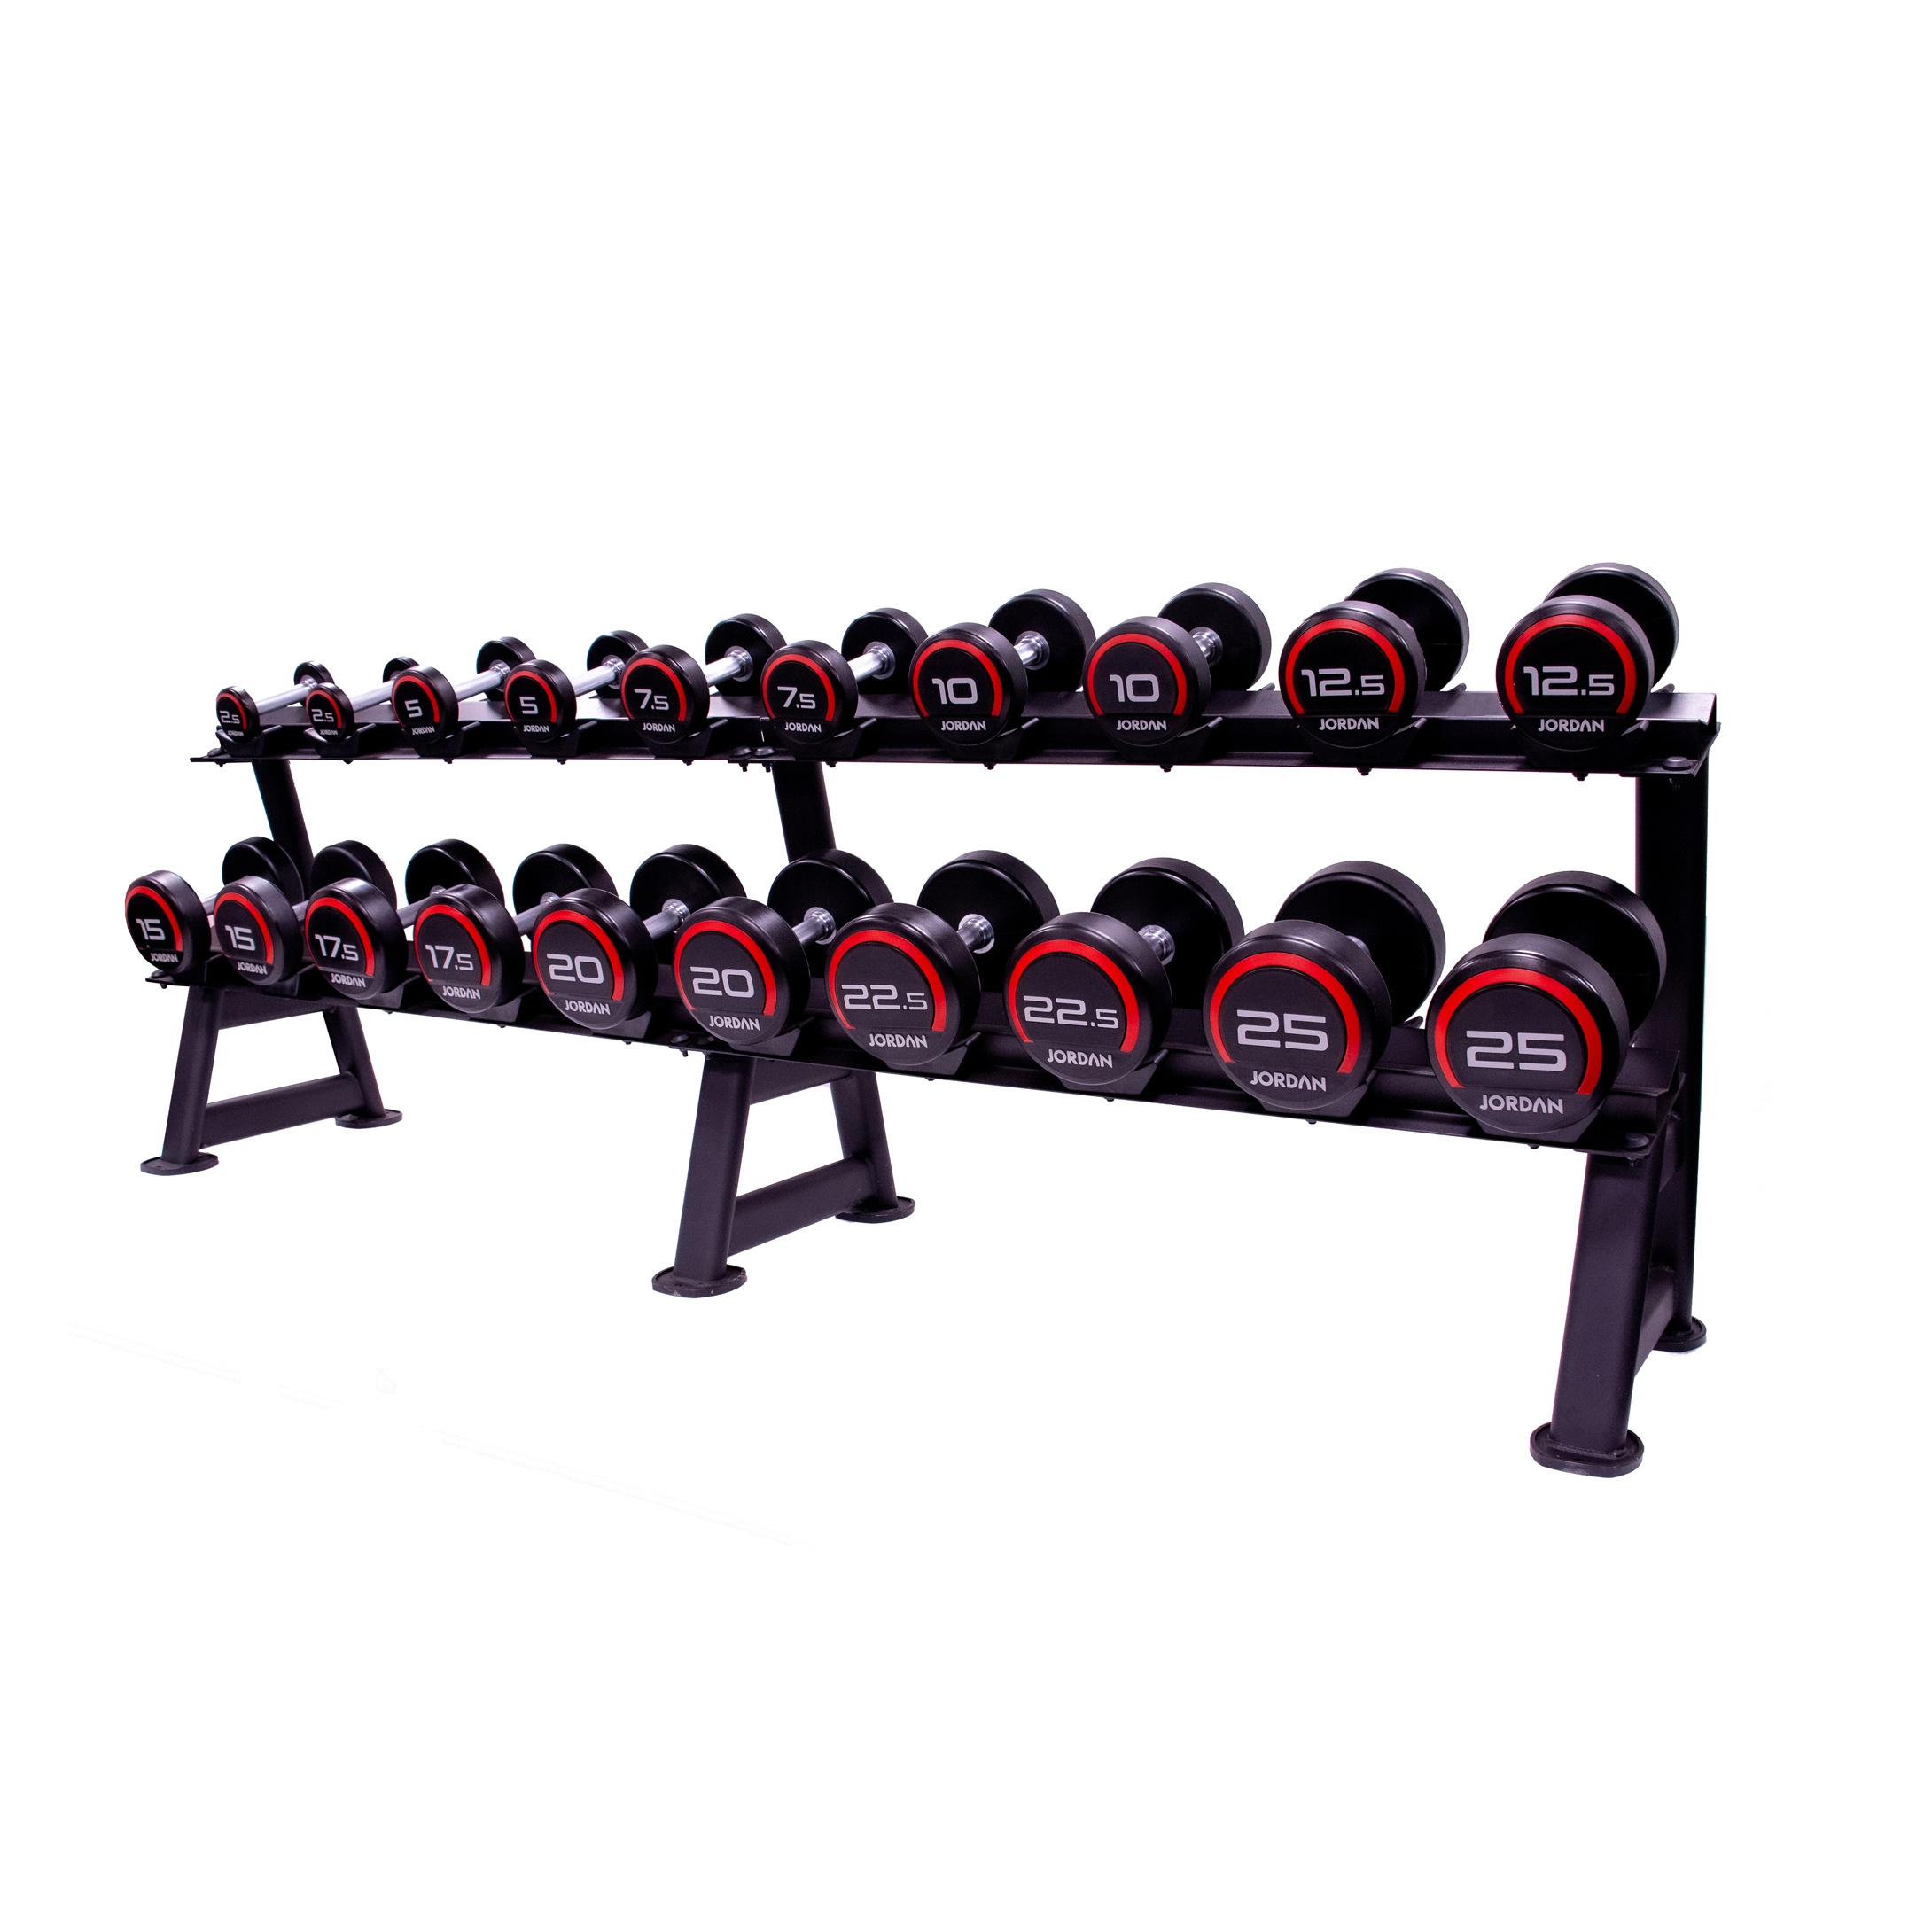
Jordan Classic Rubber Dumbbell set 2.5-50kg with Horizontal Racks
Great-value rubber dumbbell set including rack, featuring Jordan's classic design, this versatile dumbbell suits commercial, boutique gyms as well as home users. This set comes with 2 x 5 pair racks + 1 x 10 pair rack. The dumbbells are stored as below: 2.5kg-25kg - 10 Pair Rack 27.5kg-37.5kg - 5 Pair Rack 40kg-50kg - 5 Pair Rack Used for bodybuilding, CrossFit, functional training as well as standard strength dumbbell exercises Stylish rubber solid ends with chrome contoured handle Known, industry-wide for leaving zero damage to gym benches and flooring New, improved design Choice of Rack colours, Graphite Grey or Matte Black, with powder coating. Rack Dimensions: 5 pair racks - Length 1225mm x Depth 530mm x Height 840mm 10 pair rack - 1 x 10kg rack is: Height 840mm x Length 2450mm x Depth 530mm Warranty: 2 Years Manufacturer's Warranty
Brand: Jordan
Category: Sporting Goods > Fitness & General Exercise Equipment > Weight Lifting > Free Weights, Dumbbells & Kettlebells